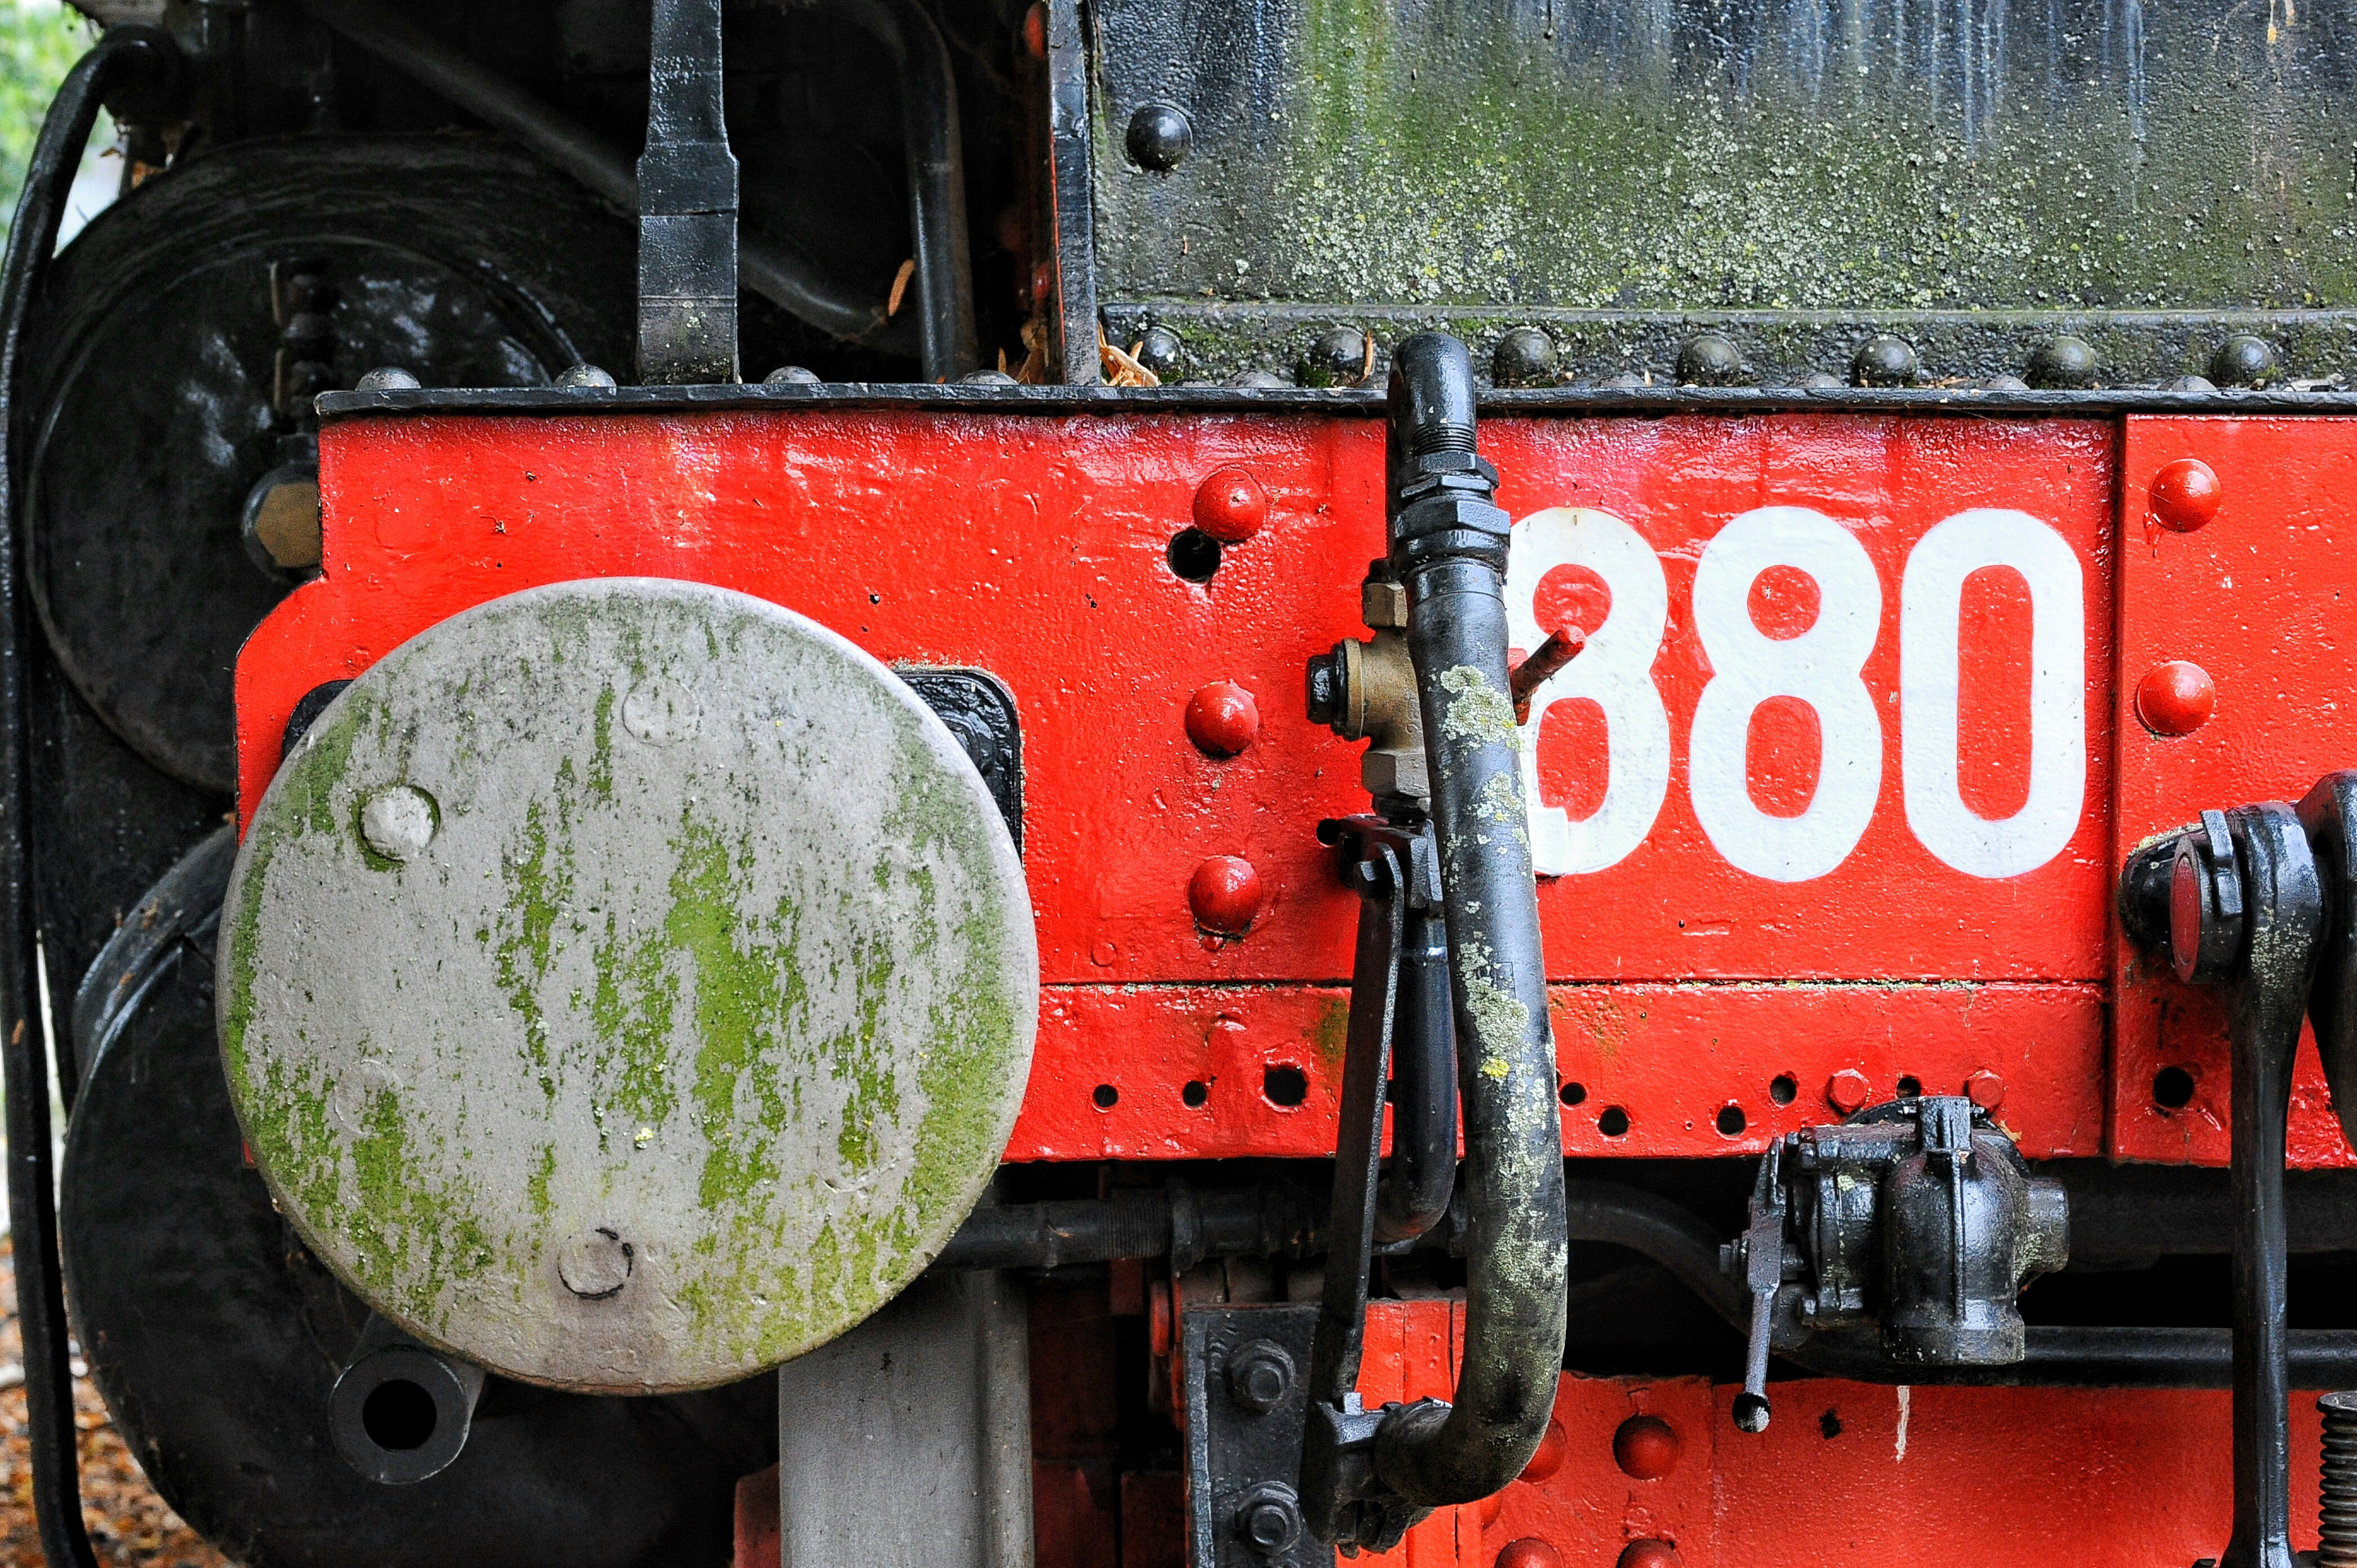
texture, train, transport, rust, red, vehicle, color, paint, locomotive, engine, iron